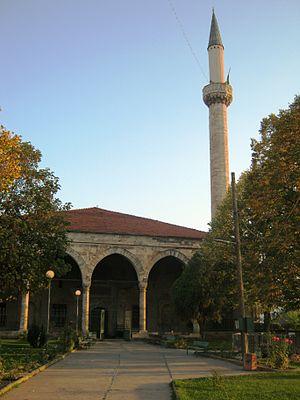
Le vieux bazar de Skopje est le plus grand bazar des Balkans en dehors d'Istanbul. Il se trouve au nord du centre-ville de Skopje, capitale de la Macédoine du Nord, à proximité du Vardar. Le bazar est le seul quartier ancien de la ville à avoir largement survécu au tremblement de terre de 1963.